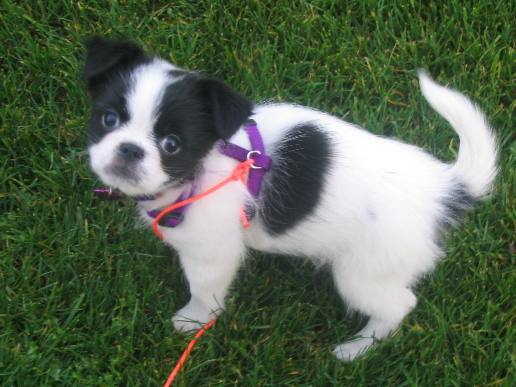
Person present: No